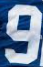
Number: 9